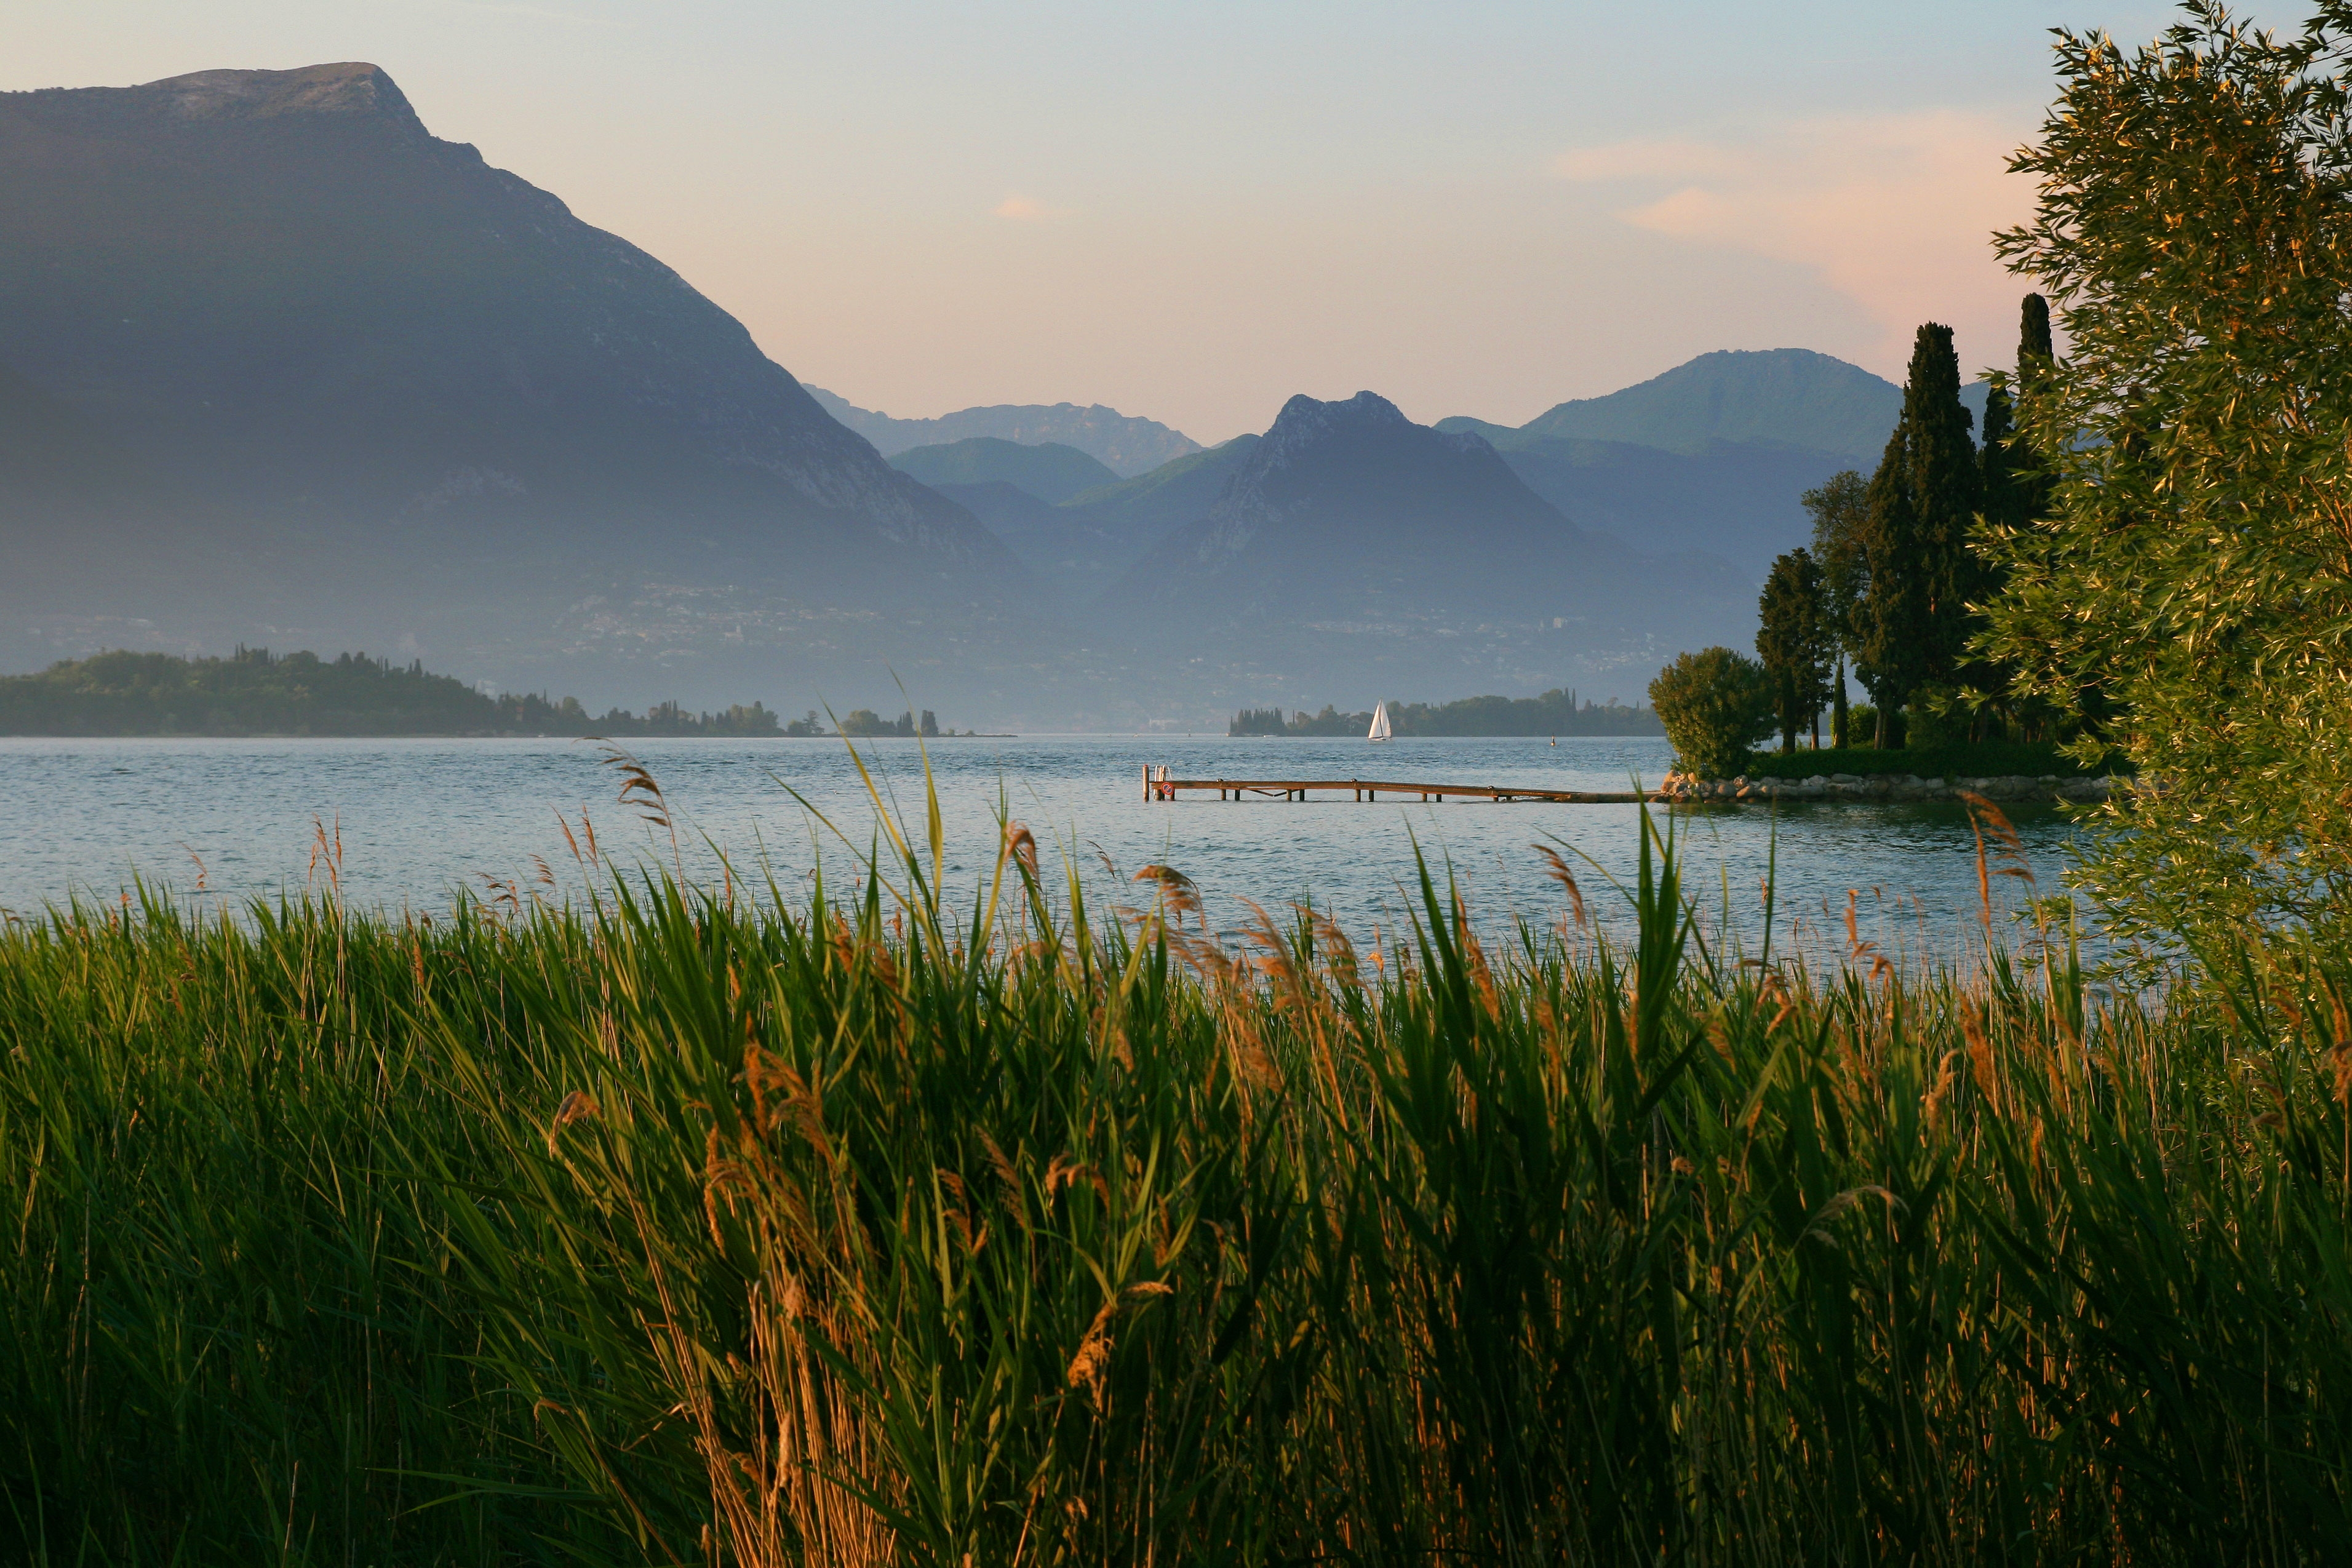
landscape, sea, tree, water, nature, grass, wilderness, mountain, sunrise, sunset, meadow, morning, hill, shore, lake, dawn, river, dusk, idyllic, reflection, autumn, bay, island, reservoir, sailboat, body of water, pontoon, mountains, loch, rural area, hd wallpaper, atmospheric phenomenon, landing stage